Cry in the Wild: The Taking of Peggy Ann

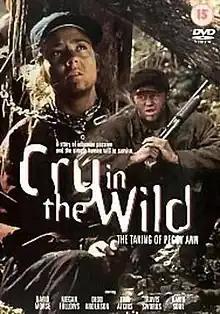
DVD cover

Cry in the Wild: The Taking of Peggy Ann is a 1991 American television movie directed by Charles Correll. The plot is based on the true story of the abduction of Peggy Ann Bradnick by an ex-convict and ex-mental patient William Diller Hollenbaugh which took place in Shade Gap, Pennsylvania on May 11, 1966. The film was first aired on NBC, on May 6, 1991, and was the most-watched primetime show of the week.